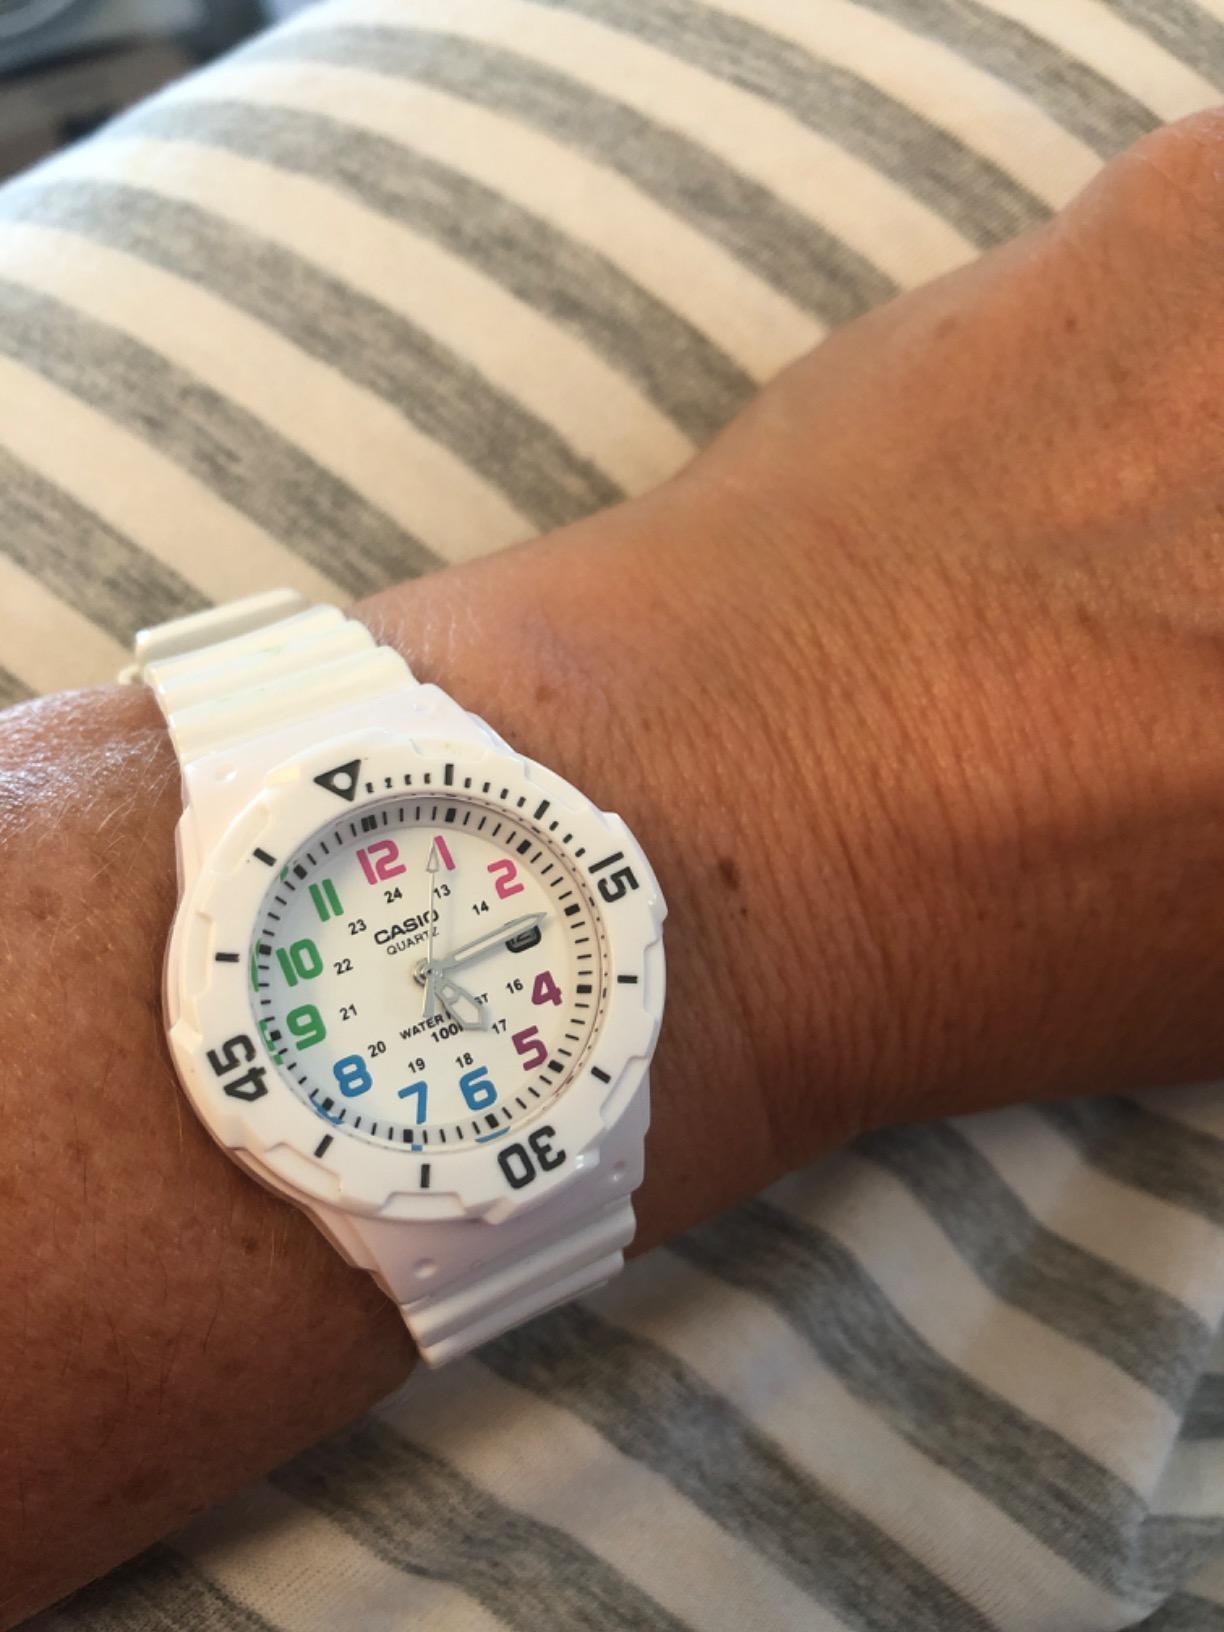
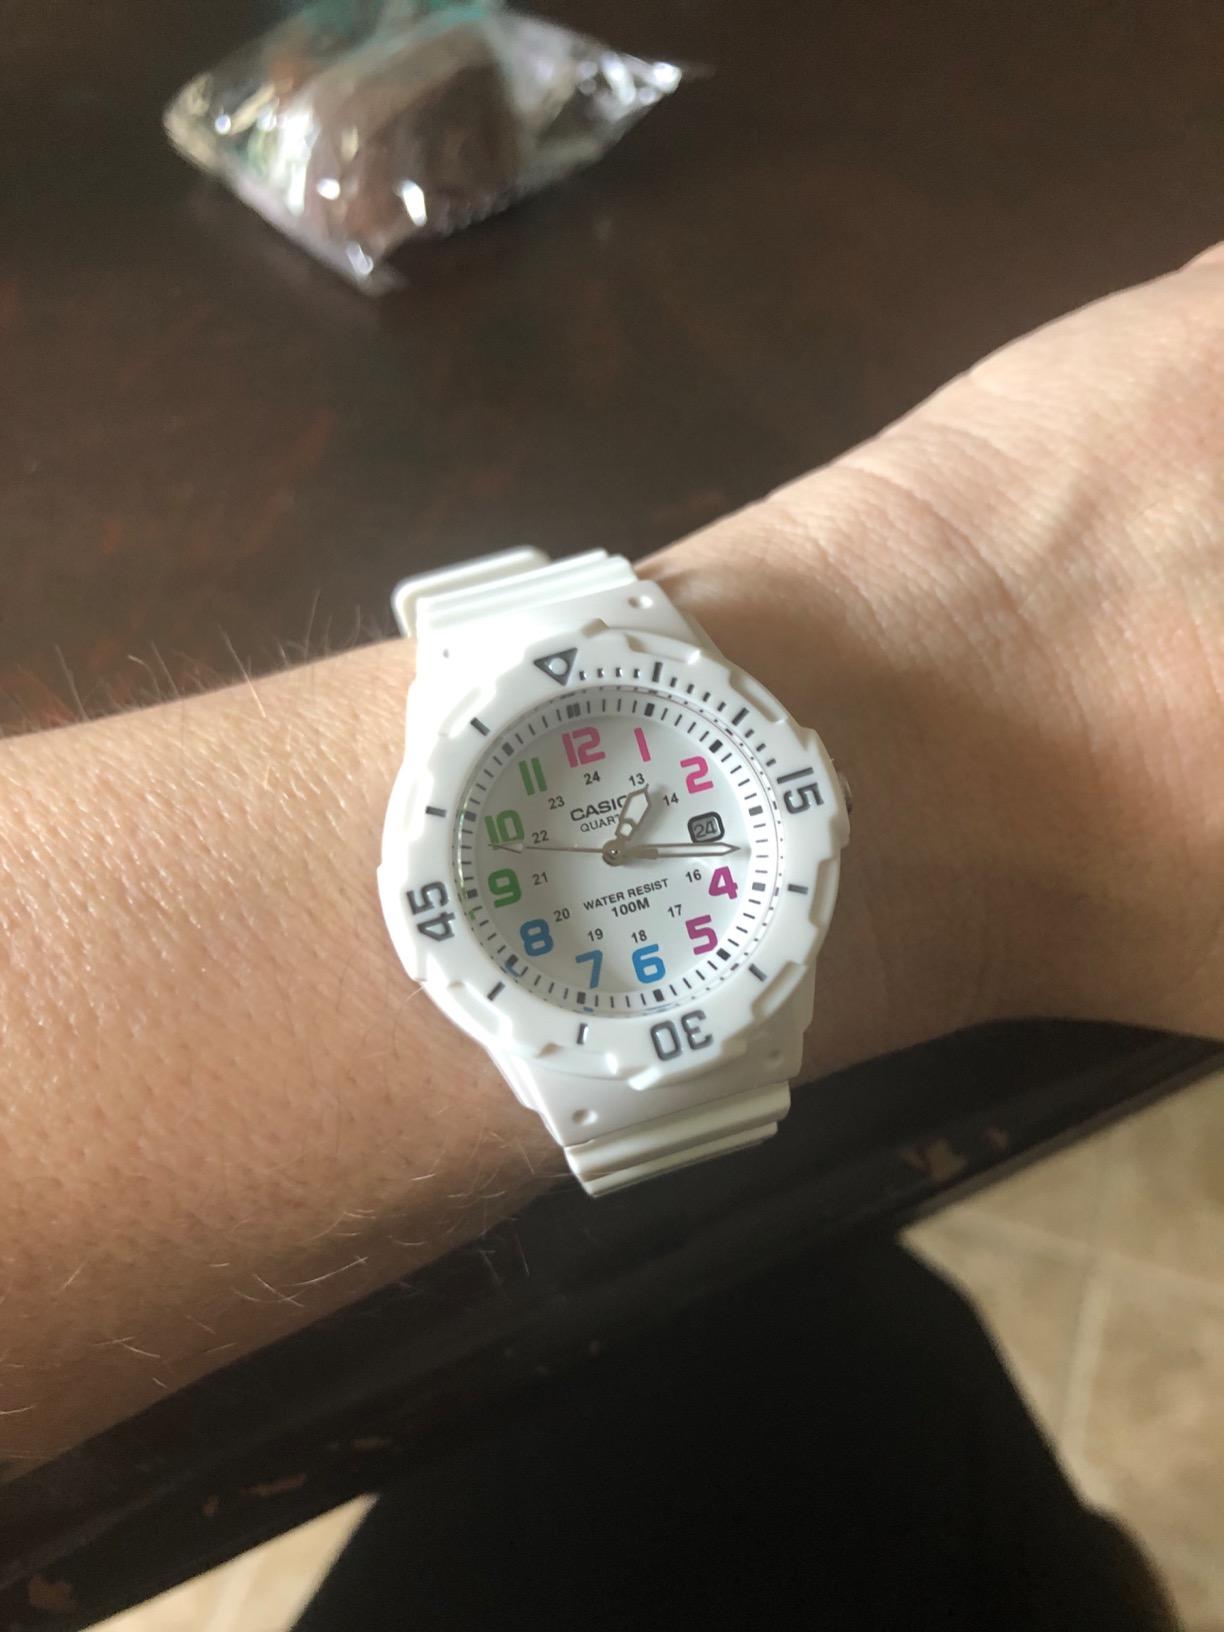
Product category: accessories_watch
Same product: yes